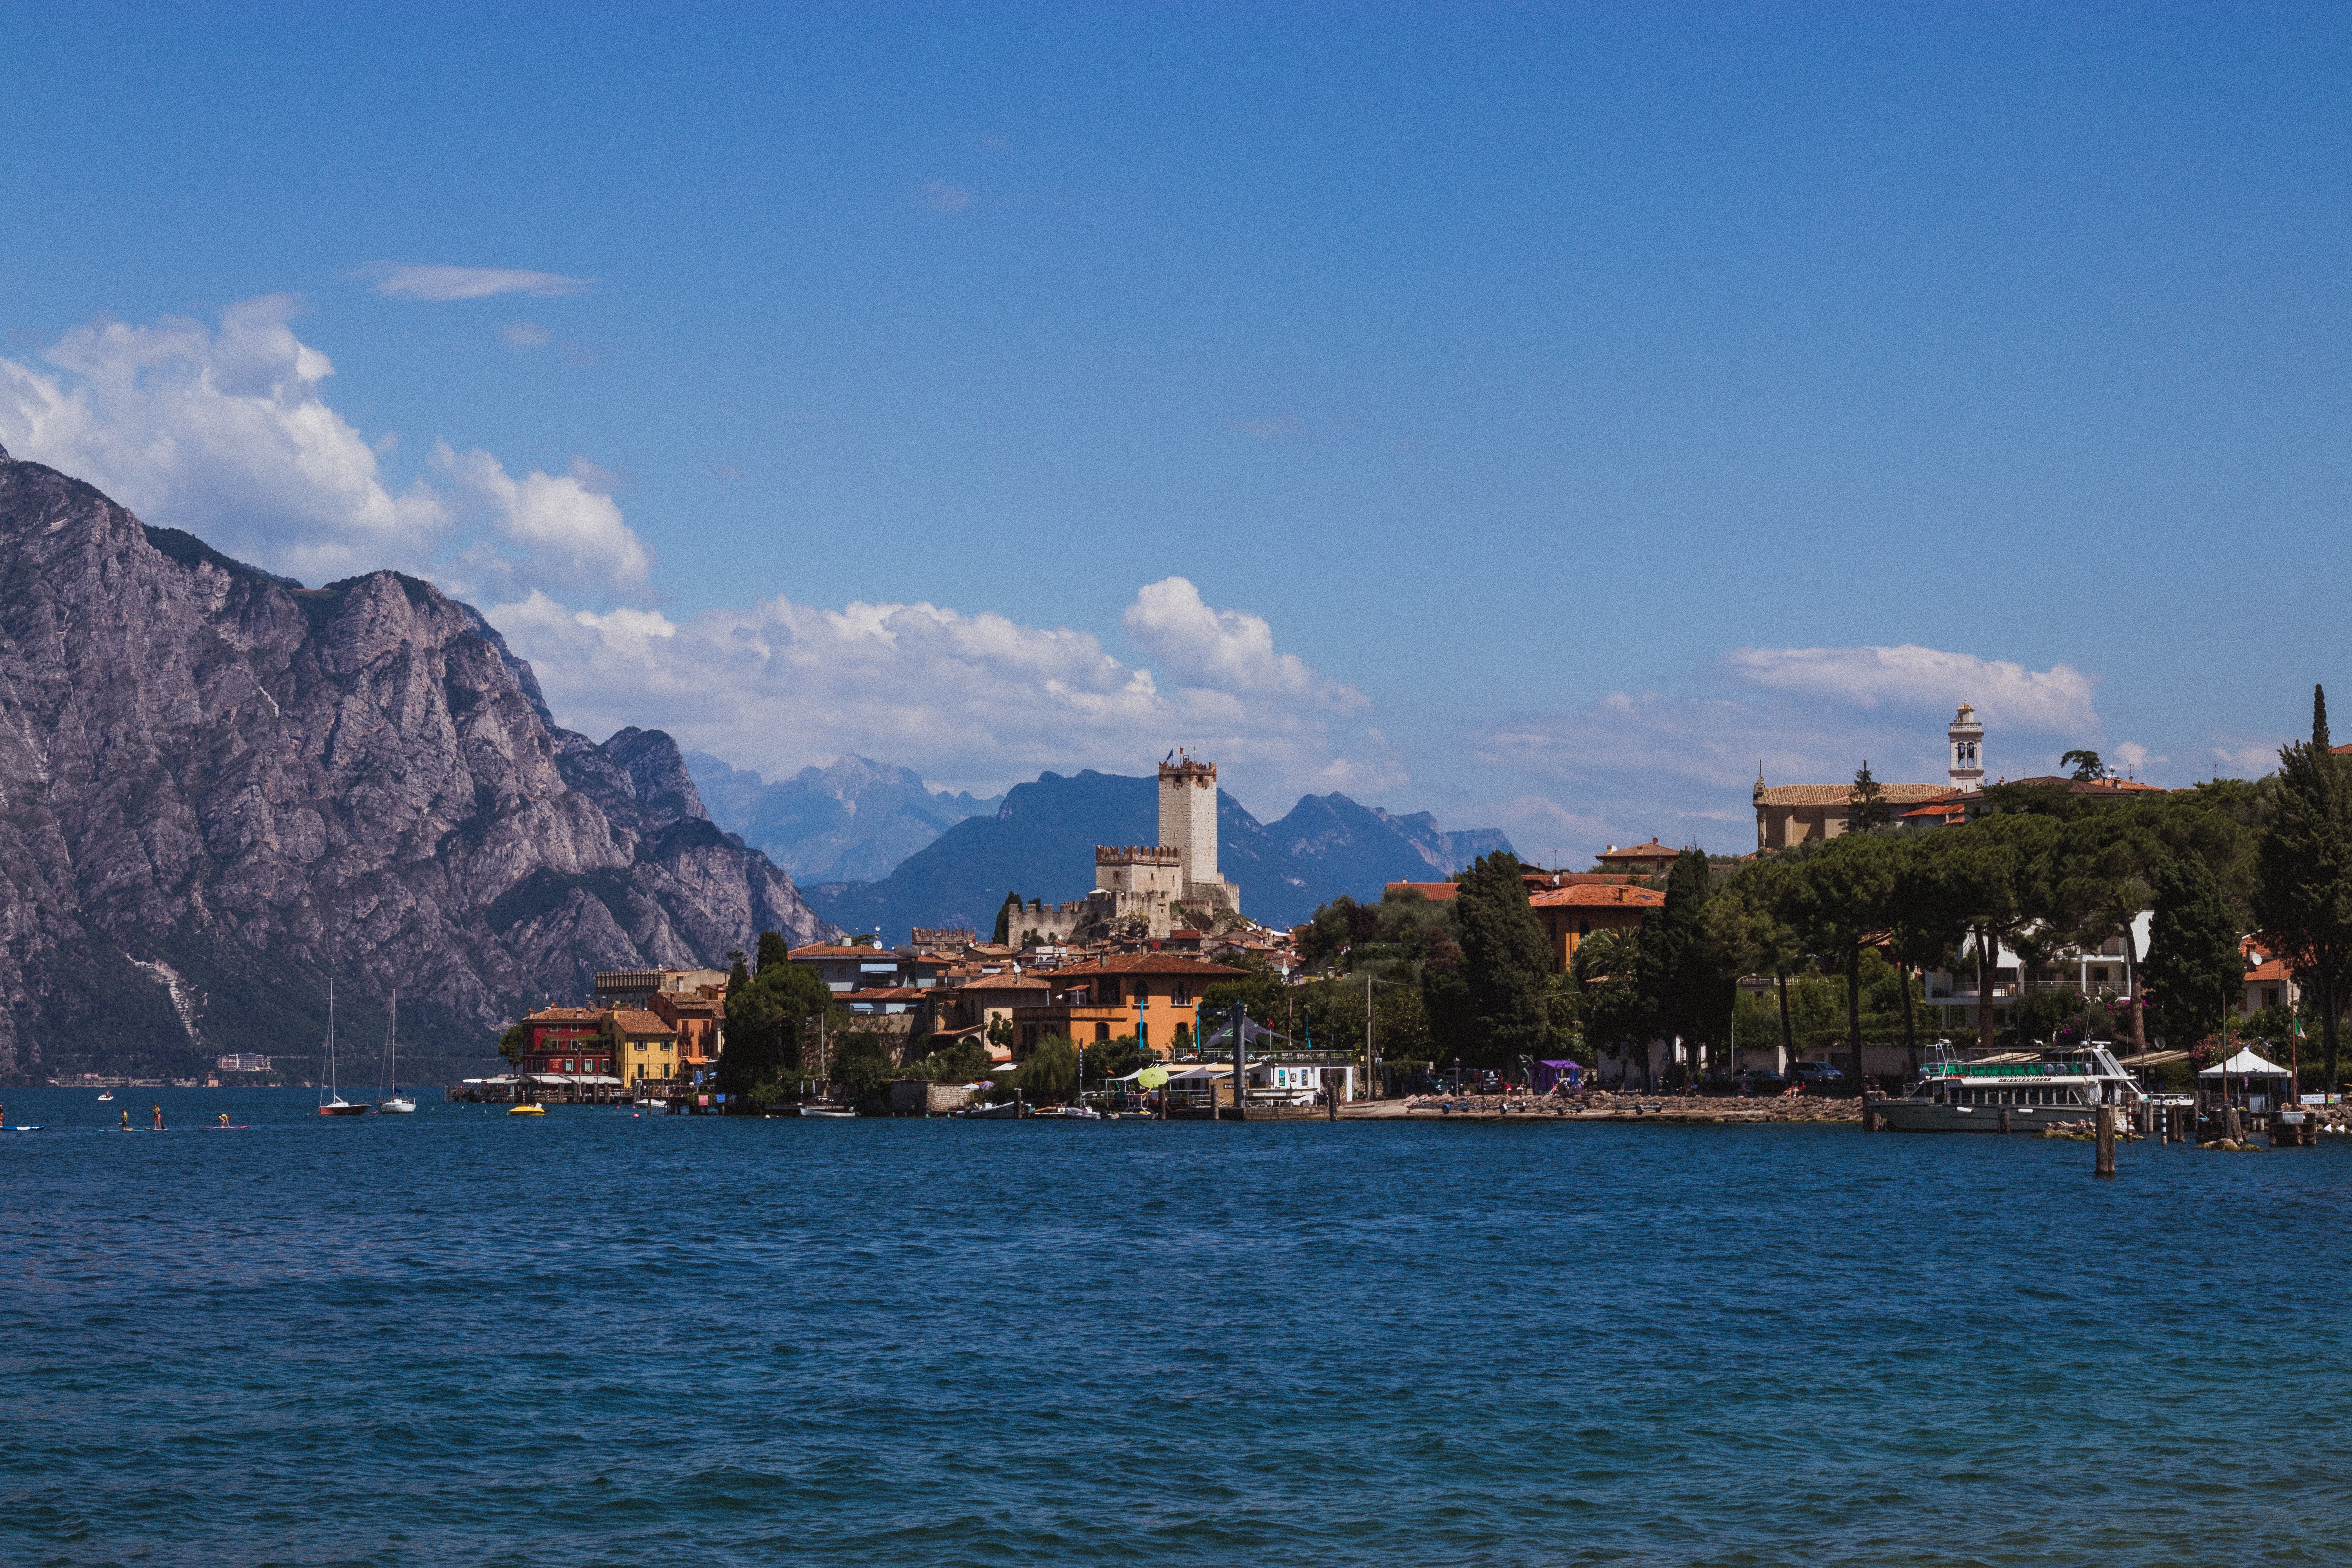
body of water, sky, water, town, sea, mountain range, tourism, lake, mountain, coast, cloud, city, waterway, promontory, river, vacation, mount scenery, alps, coastal and oceanic landforms, hill, bay, ocean, bank, horizon, channel, world, tourist attraction, panorama, sound, village